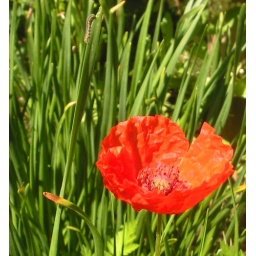
A single red flower against a background of green stems in the botanical gardens at the Omniplex in Oklahoma City